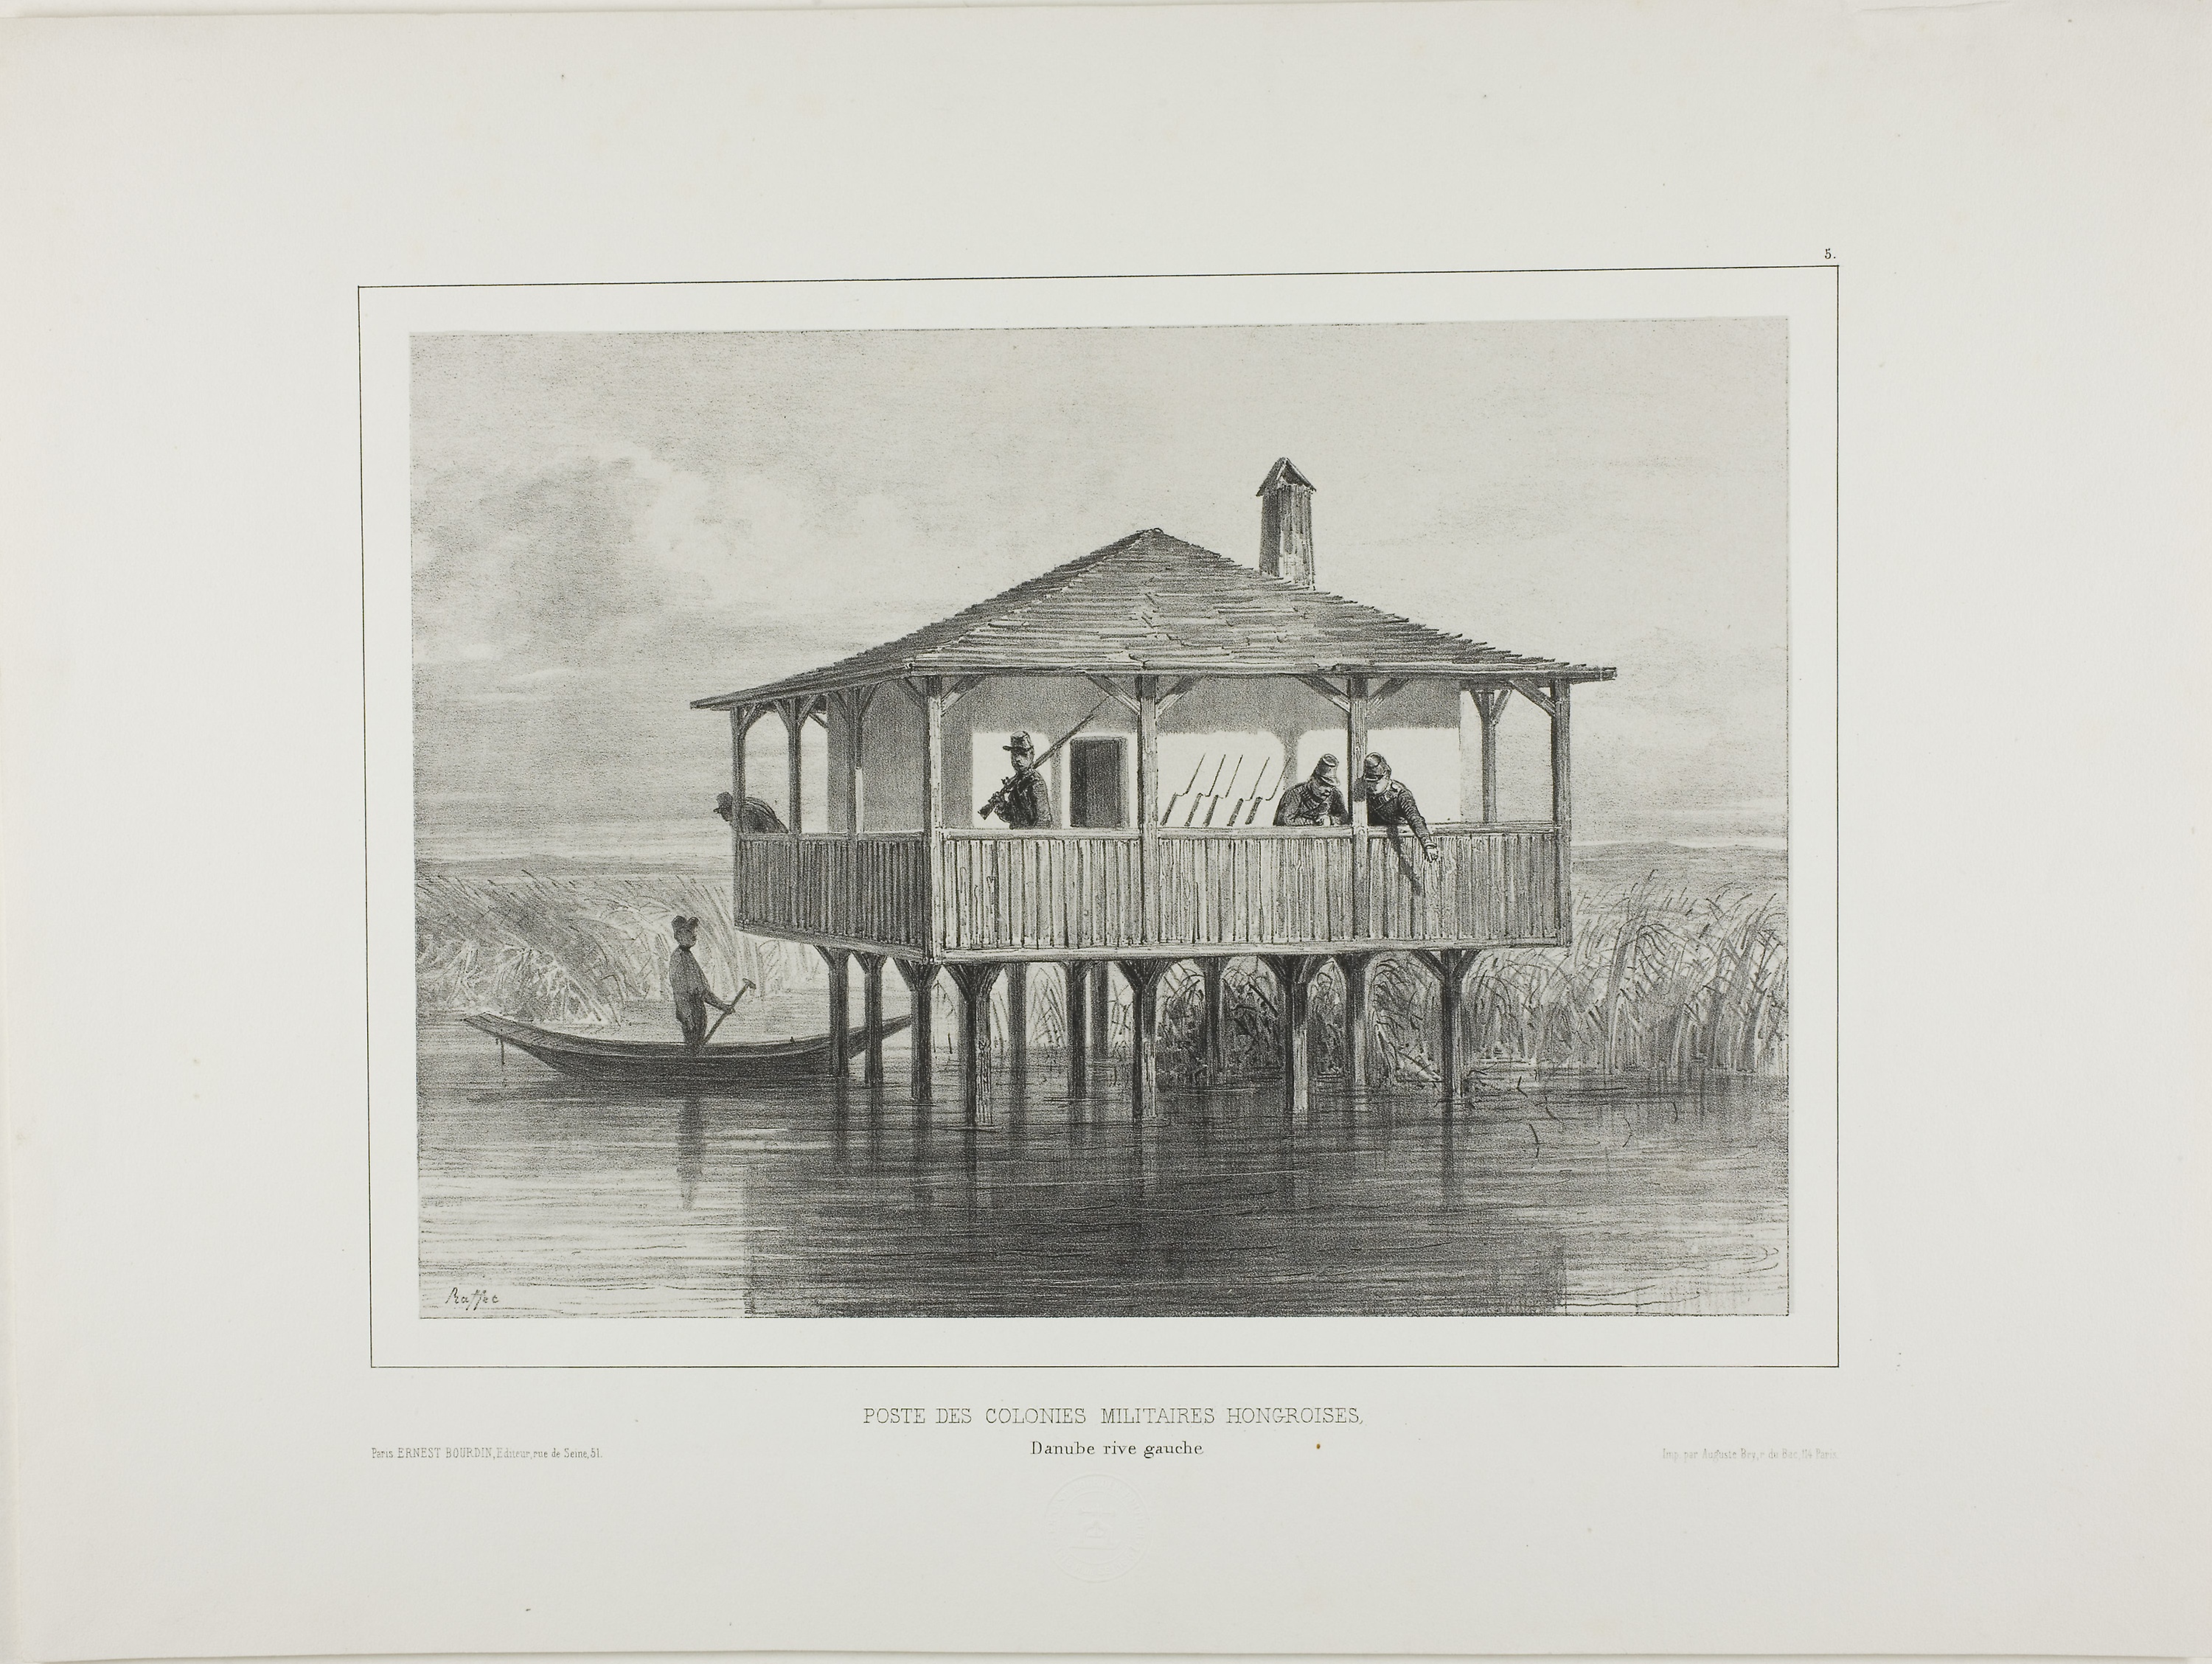
home, black and white, picture frame, house, sketch, drawing, artwork, painting, paint, visual arts, watercolor paint, water, stock photography